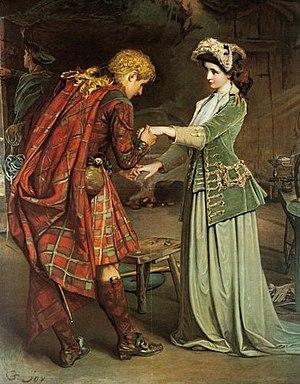
Flora MacDonald, héroïne jacobite, est la fille de Ranald MacDonald de Milton et de son épouse Marion.
Charlie Is My Darling est le titre d'au moins trois chansons traditionnelles écossaises en l'honneur du prince Charles Stuart, le Jeune Prétendant.